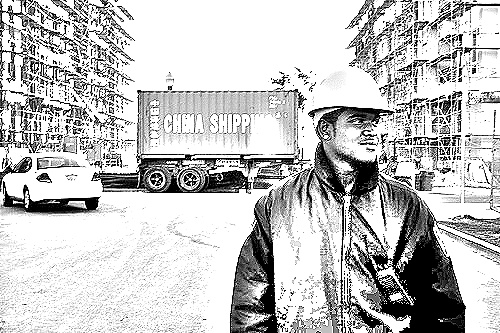
Portrait style: Sketch Portrait